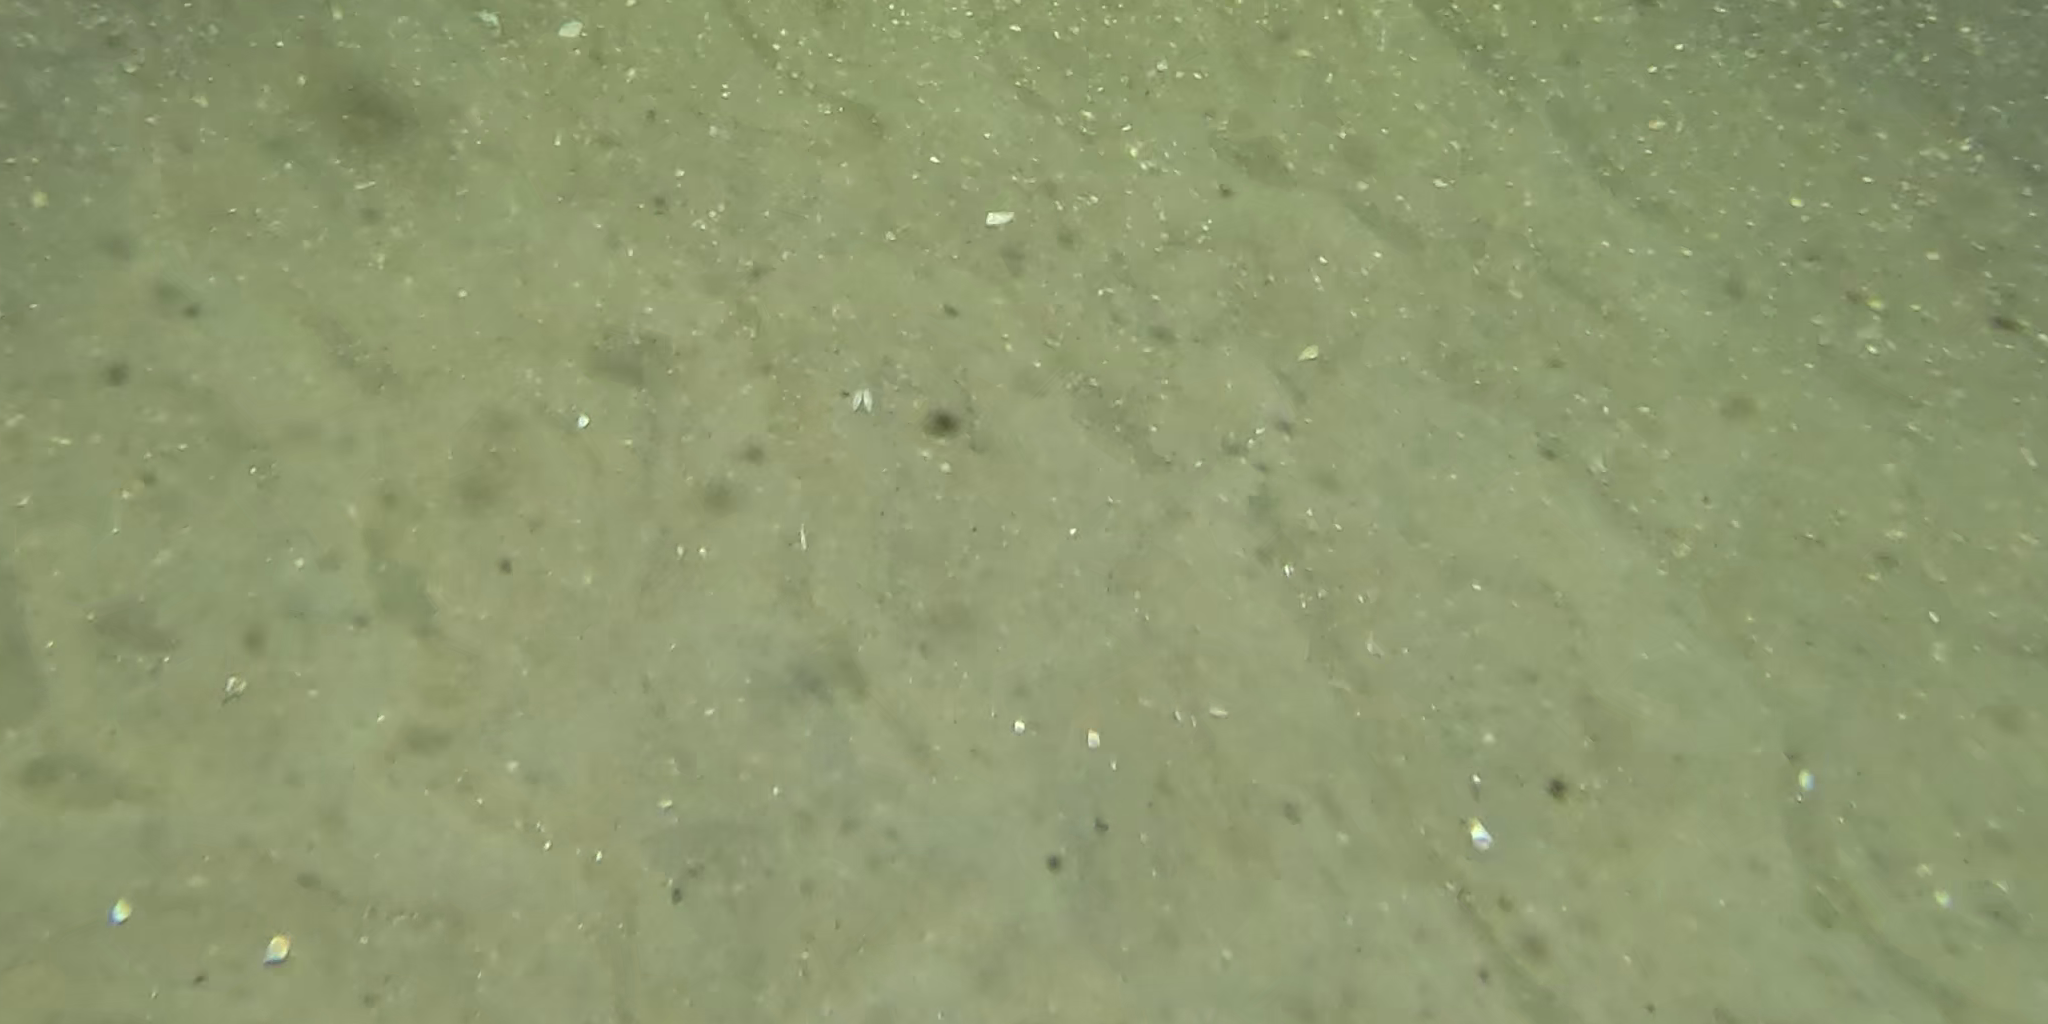
Seabed habitat: sand